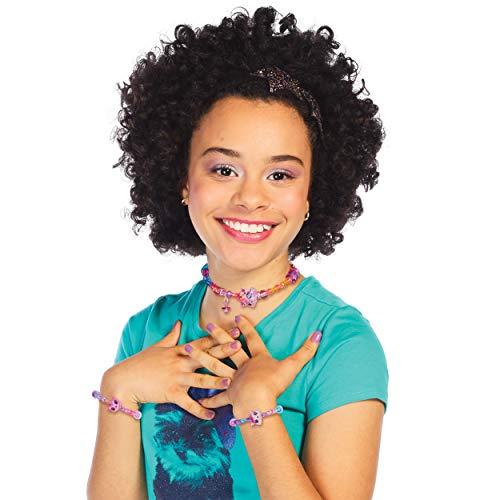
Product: Twisty Petz, Series 3, Bumble Bear Family Pack Collectible Bracelet Set for Kids Aged 4 and Up
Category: Toys & Games | Dolls & Accessories | Dolls
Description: There are all kinds of Twisty Petz to find Add unicorns, kitty cats and puppies to your jewelry box.
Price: $27.50
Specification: ProductDimensions:2.5x10.5x10inches|ItemWeight:3.84ounces|ShippingWeight:6.6ounces(Viewshippingratesandpolicies)|ASIN:B07NFLV2LJ|Itemmodelnumber:20116150|Manufacturerrecommendedage:4-6years